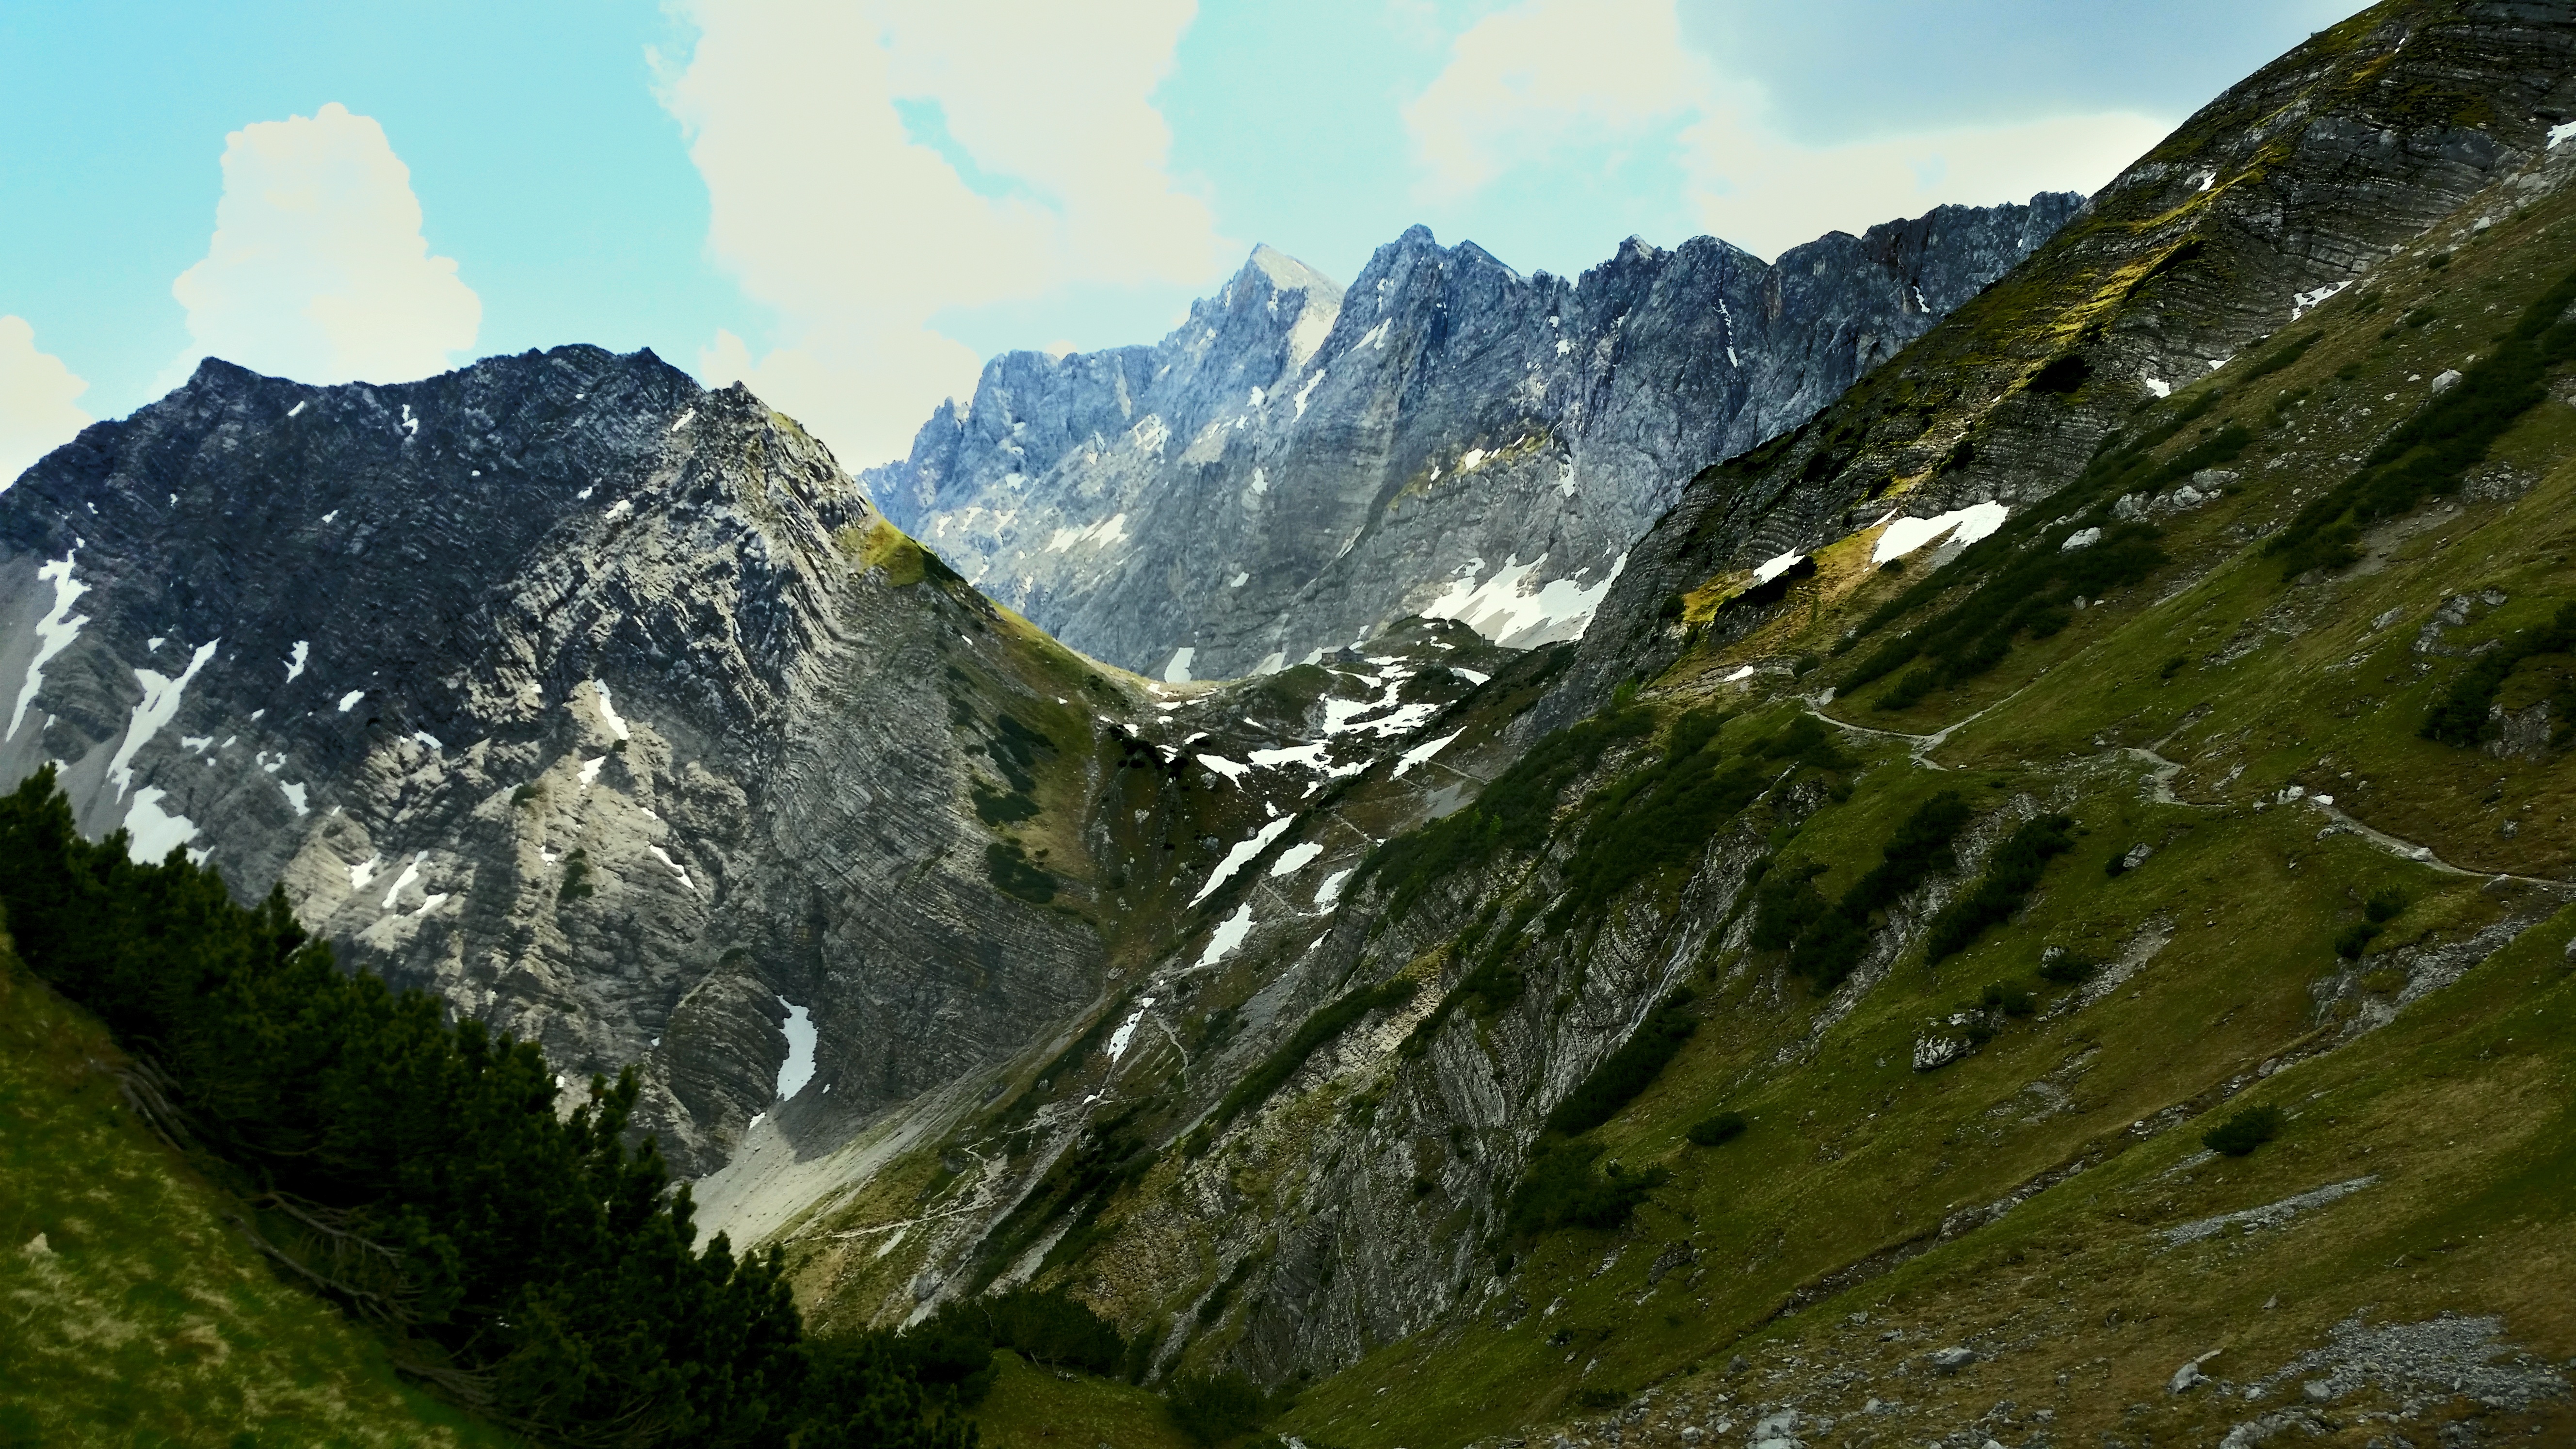
landscape, nature, wilderness, walking, mountain, hiking, hill, adventure, valley, mountain range, alpine, fjord, highland, terrain, ridge, summit, mountaineering, geology, mountains, alps, plateau, fell, cirque, landform, mountain pass, karwendel, geographical feature, mountainous landforms